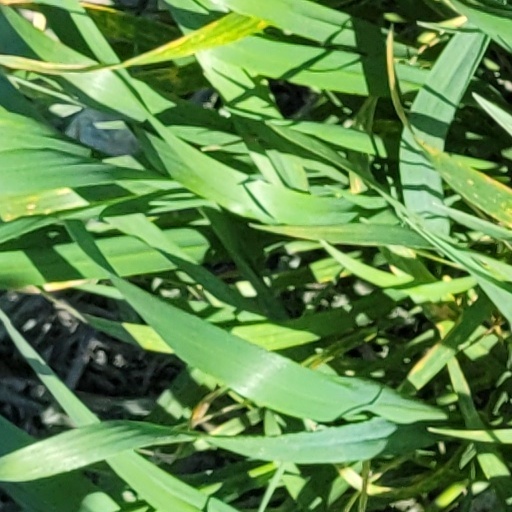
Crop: wheat